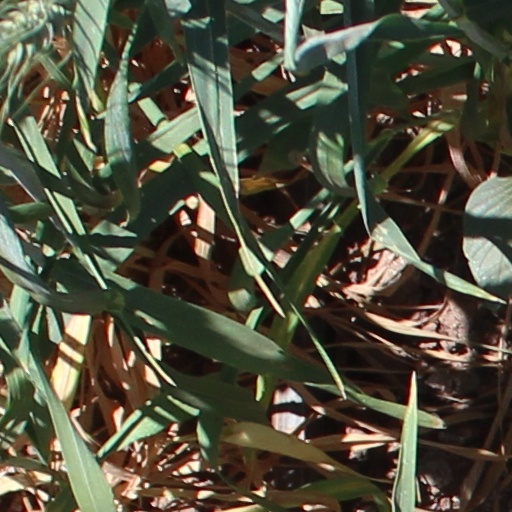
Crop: wheat